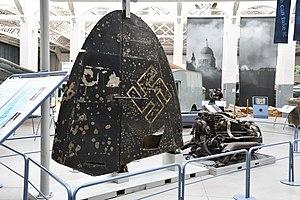
La dure vie d'un He 111 au dessus de l'angleterre - IWM Duxford
Le Heinkel He 111 est un avion allemand de la Seconde Guerre mondiale construit par la société Ernst Heinkel Flugzeugwerke à Rostock, et qui vit le jour à l'époque de la renaissance clandestine de la Luftwaffe. C'est un bimoteur développé comme bombardier, mais aussi comme avion de ligne pouvant transporter dans cette version 10 passagers en plus des quatre hommes d'équipage. L'expérience acquise avec le Heinkel He 70 fut déterminante pour le développement du He 111.